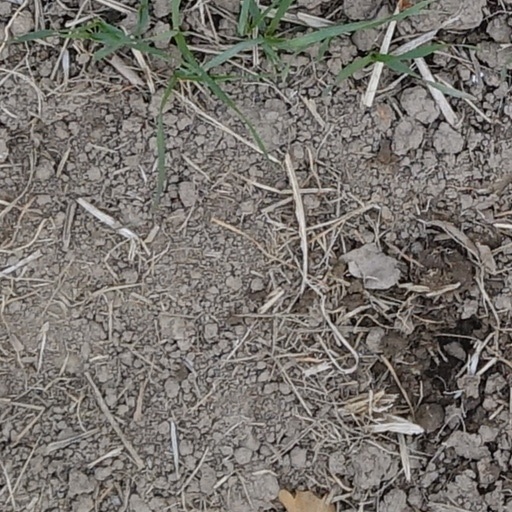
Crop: wheat